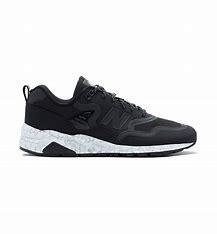
Brand: New
Model: Balance New Balance 580